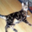
Label: cat